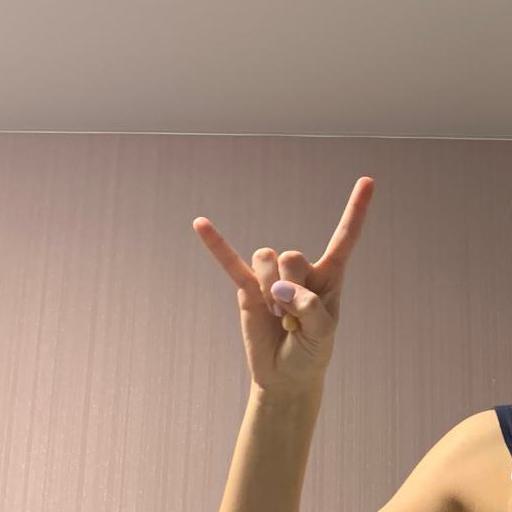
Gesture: rock